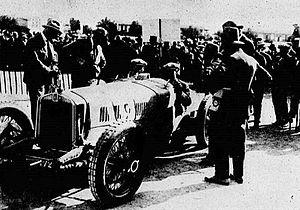
Maurice Rost, deuxième du Grand Prix du Maroc en 1928 sur Georges Irat.
Maurice Rost, né le 13 octobre 1886 à Clichy et mort en 31 octobre 1958 au Vésinet à 72 ans, est un ancien pilote automobile sur voitures de sport, notamment de courses d'endurance, ainsi qu'un aviateur français.